Ojkanje

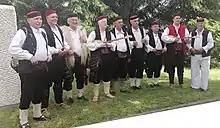
HKUD Široka Kula from Gospić performing "ličko ojkanje"

Ojkanje is a tradition of polyphonic folk singing in Croatia characteristic for the regions of the Dalmatian hinterland, Velebit, Lika, Kordun, and Karlovac. As described in "The Harvard Dictionary of Music": "The ojkanje is a particular style of singing melisma with a sharp and prolonged shaking of the voice on the syllables "oj" or "hoj.""